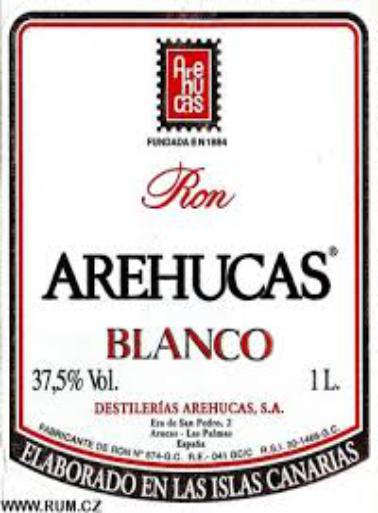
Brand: Arehucas
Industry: Food